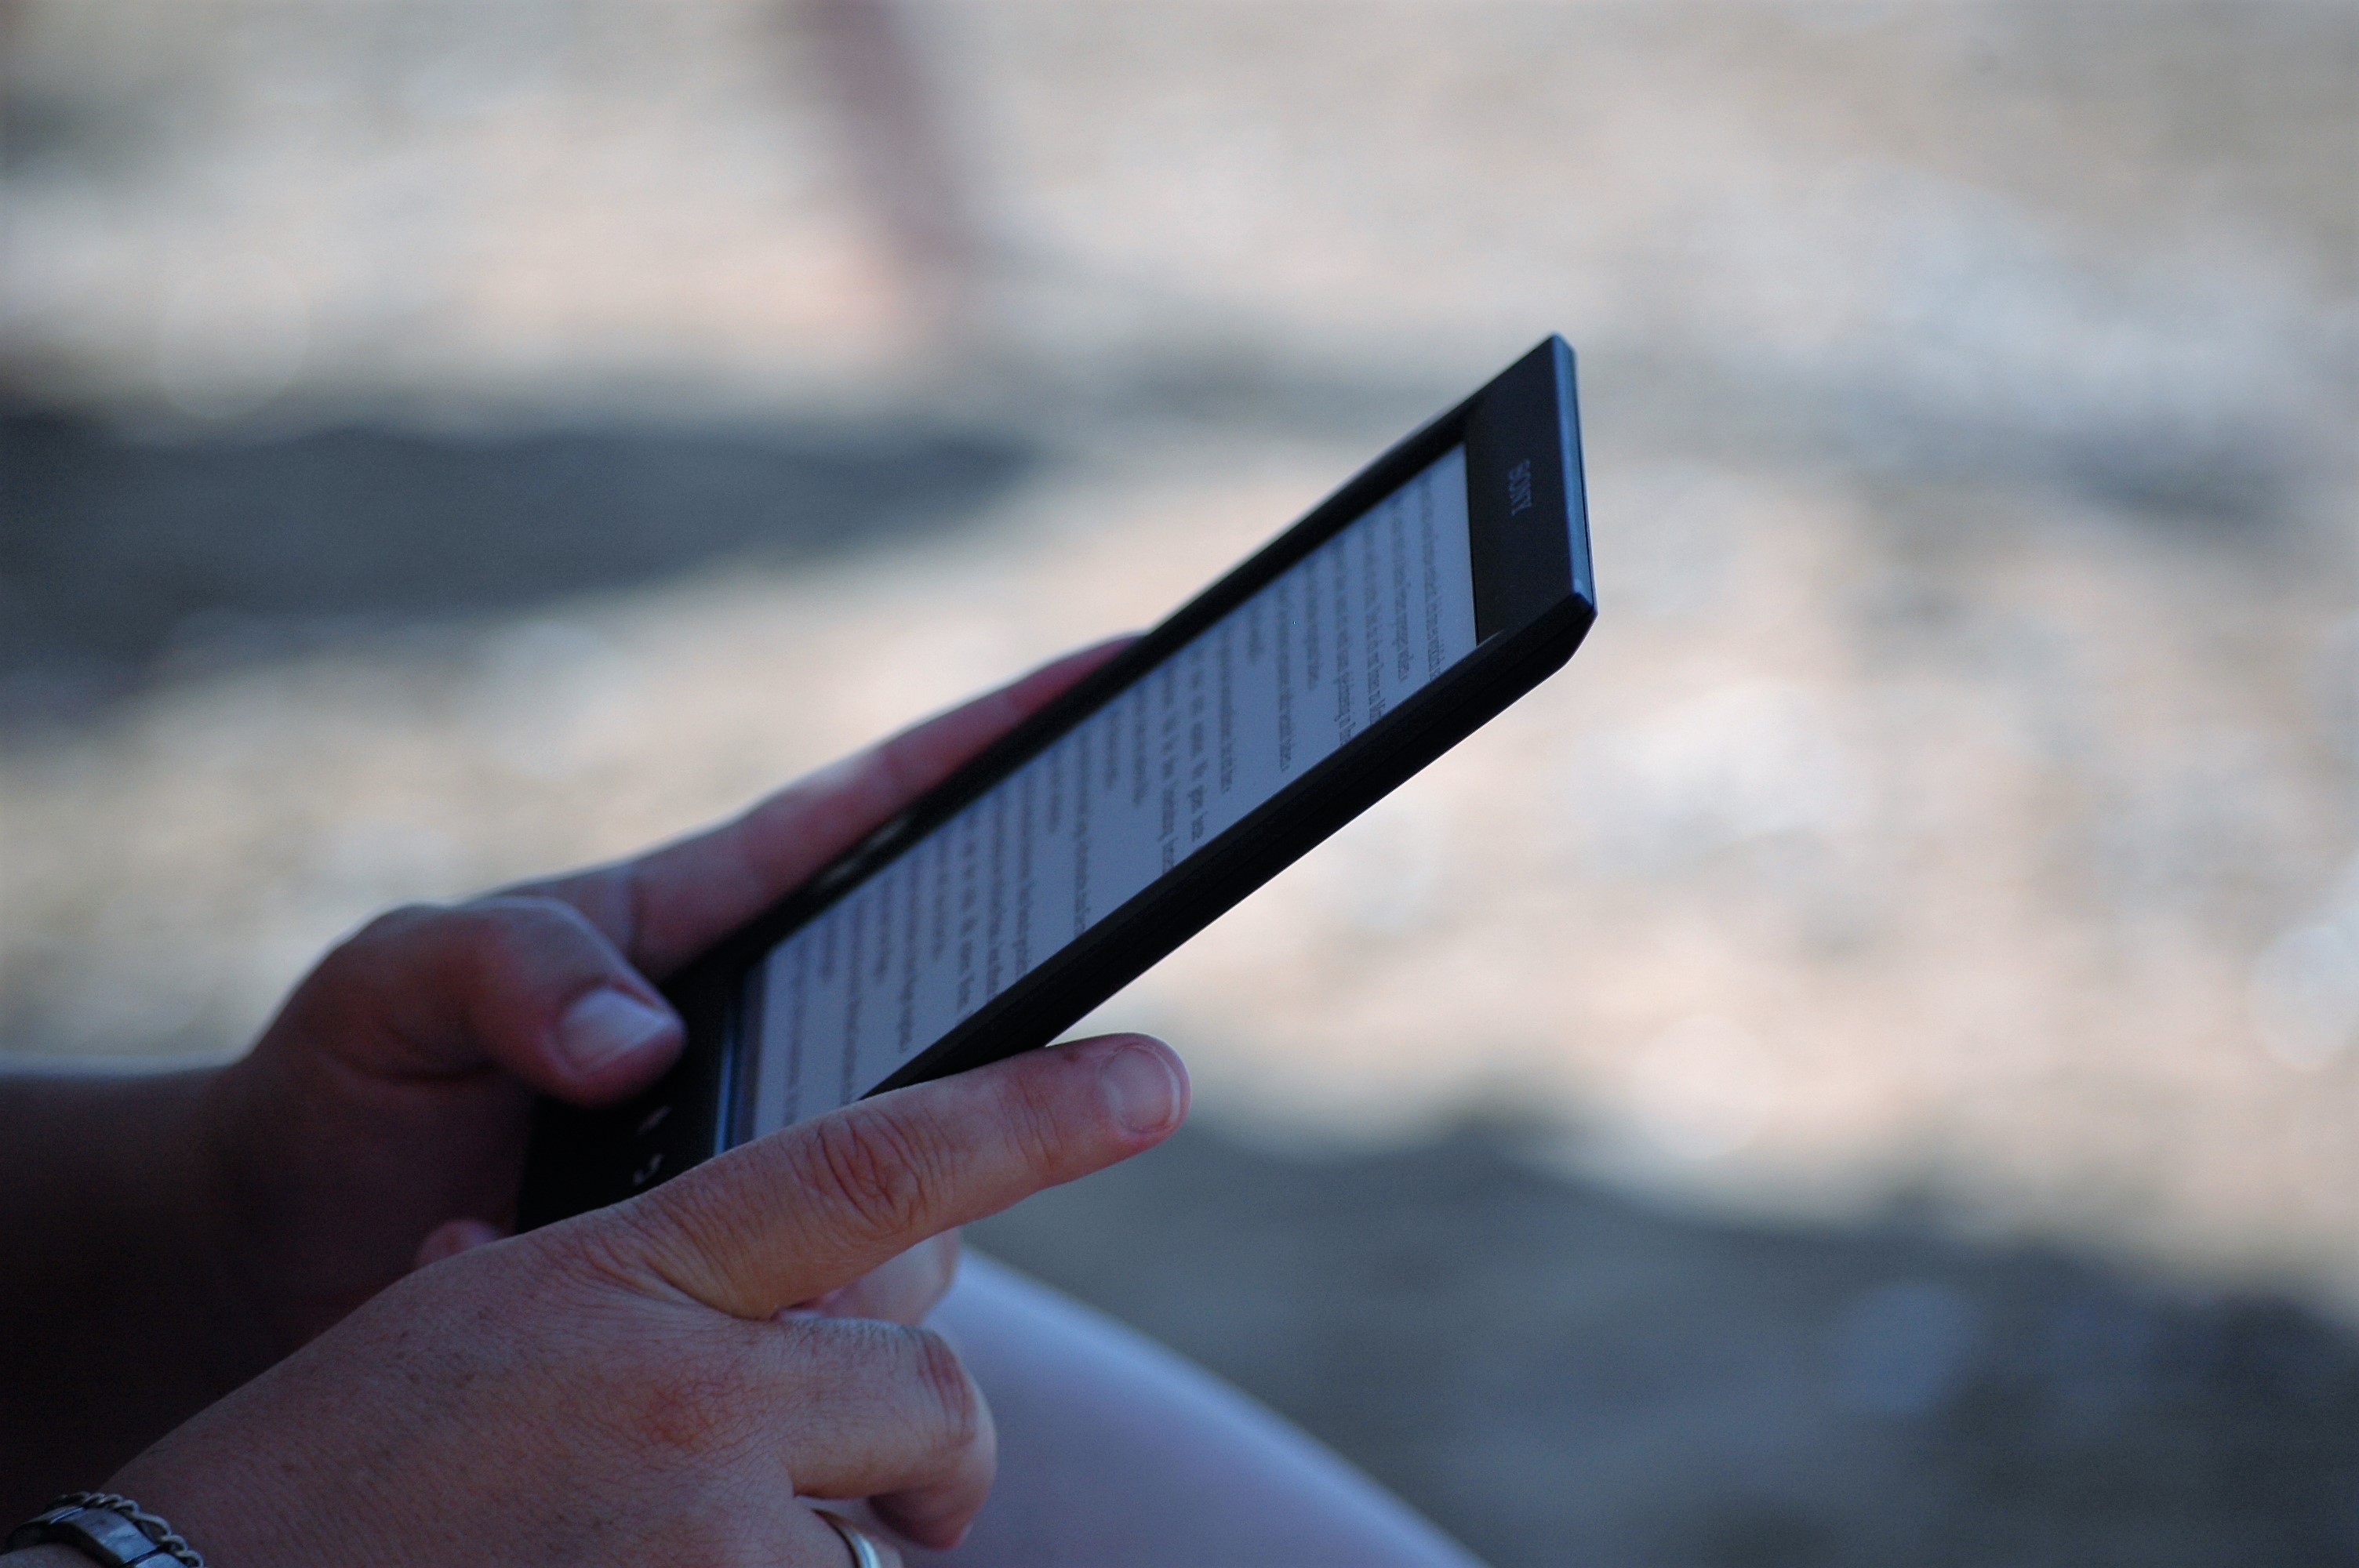
hand, book, read, light, photography, ebook, tablet, gadget, blue, education, close up, glasses, photograph, connection, touch screen, portable